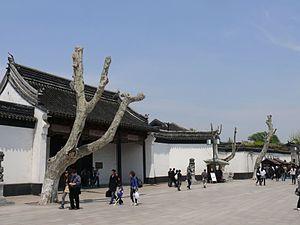
L'ancienne demeure de Li Xiucheng à Suzhou (Jiangsu, Chine).
L'ancienne résidence de Li Xiucheng est une maison traditionnelle chinoise à Suzhou.